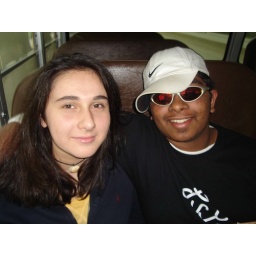
Its cool how chewy's orange galsses turned red in the pic